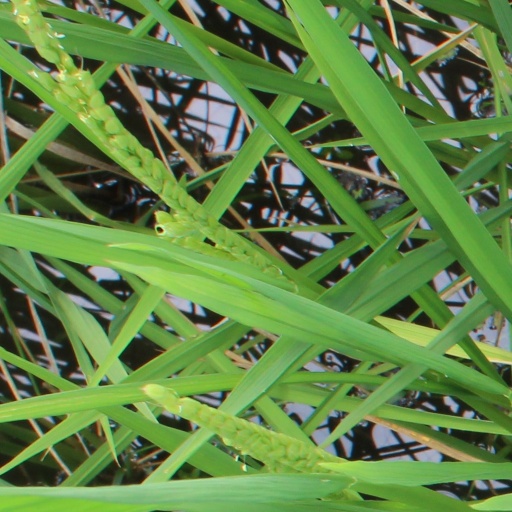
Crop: rice